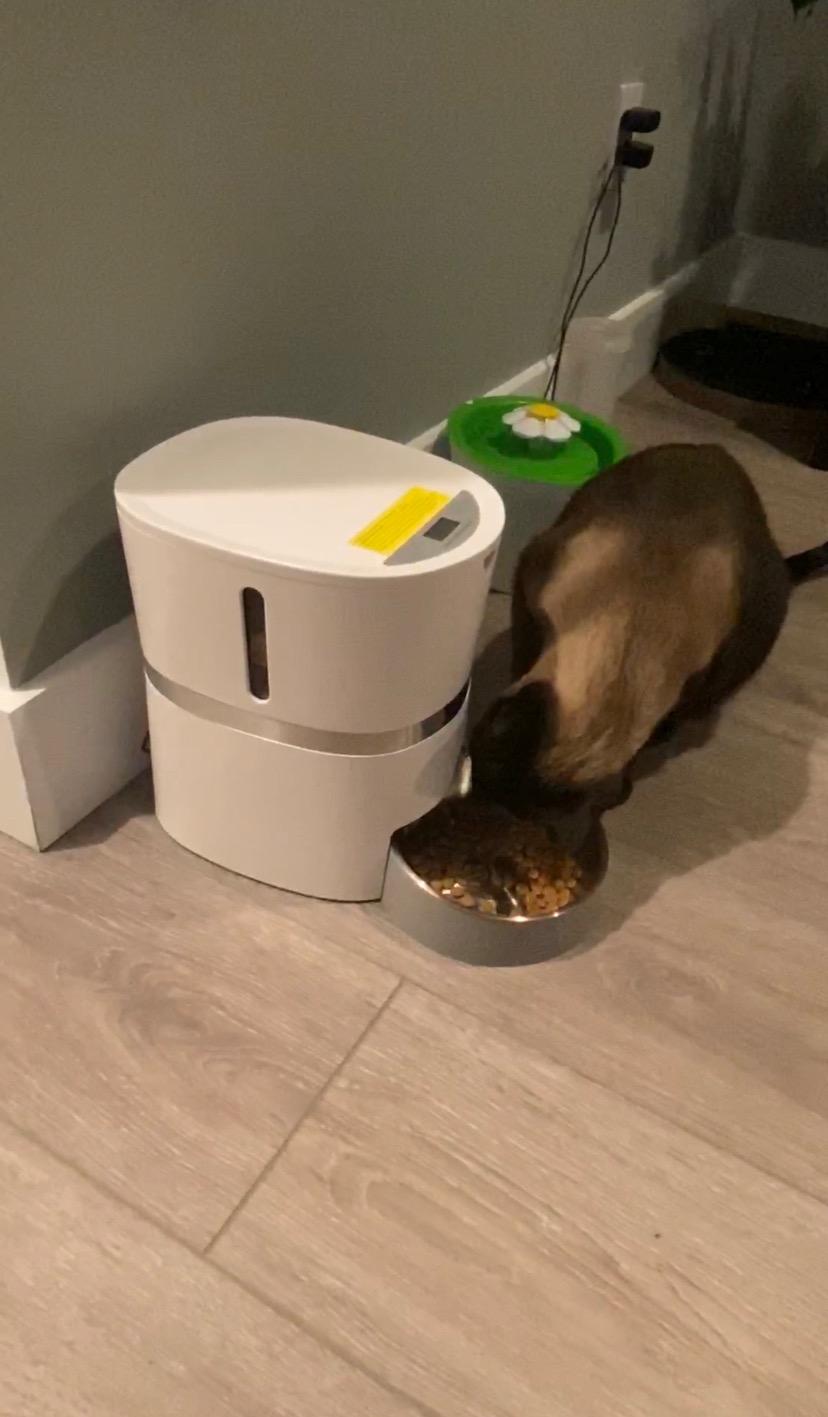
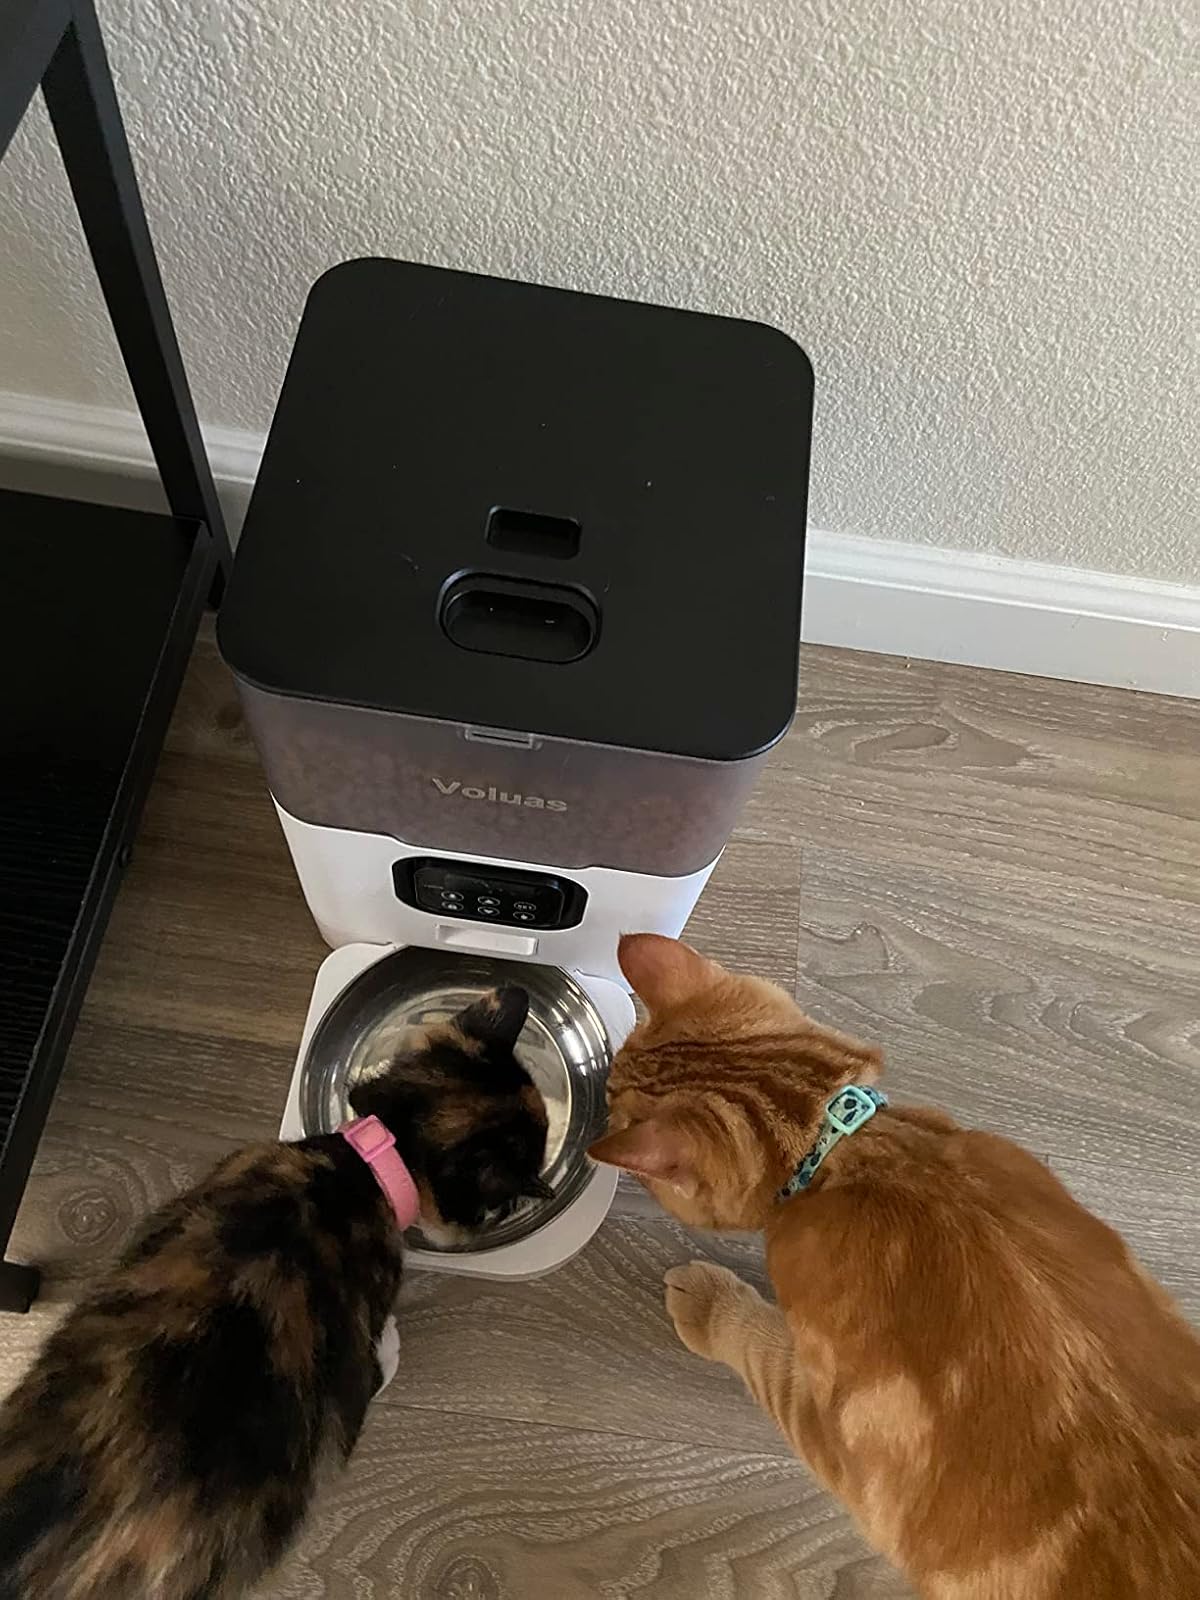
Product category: items_feeder
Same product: no